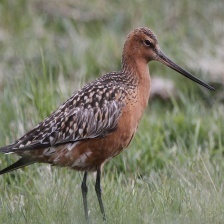
Species: BAR-TAILED GODWIT
Scientific name: LIMOSA LAPPONICA